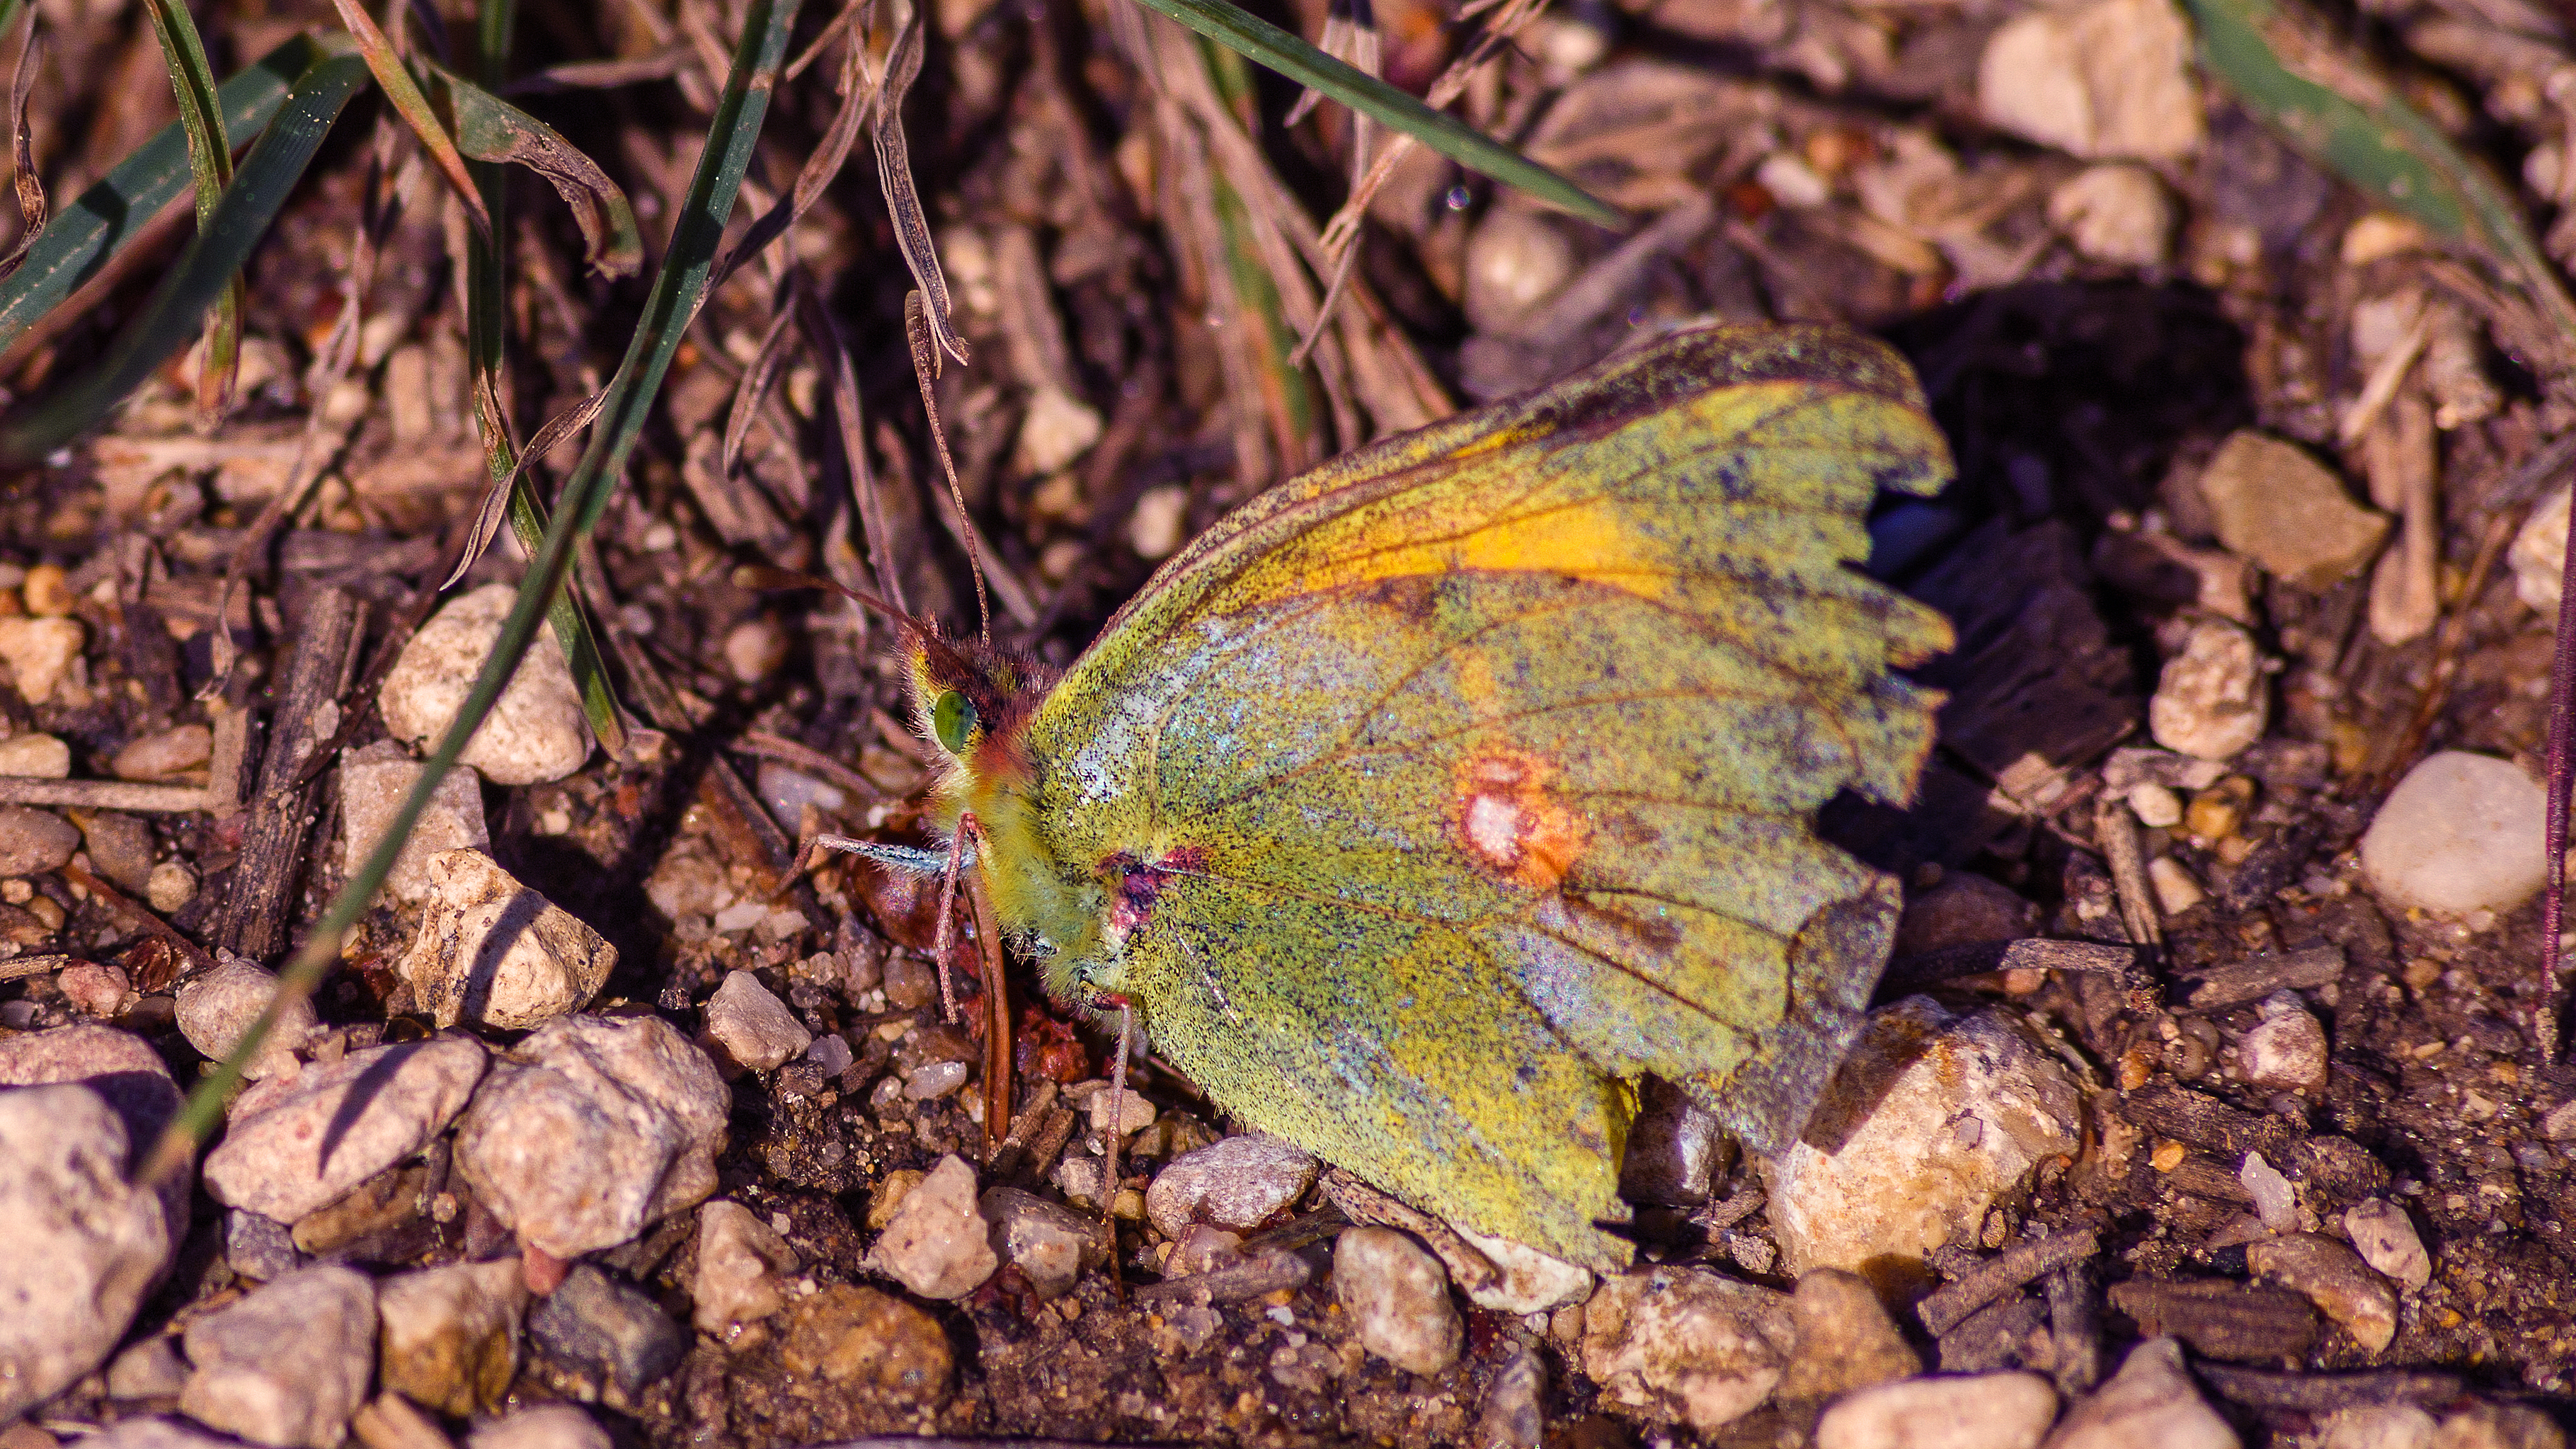
nature, leaf, flower, wildlife, insect, macro, autumn, canon, butterfly, closeup, flora, fauna, invertebrate, papillon, portlanouvelle, macro photography, moths and butterflies